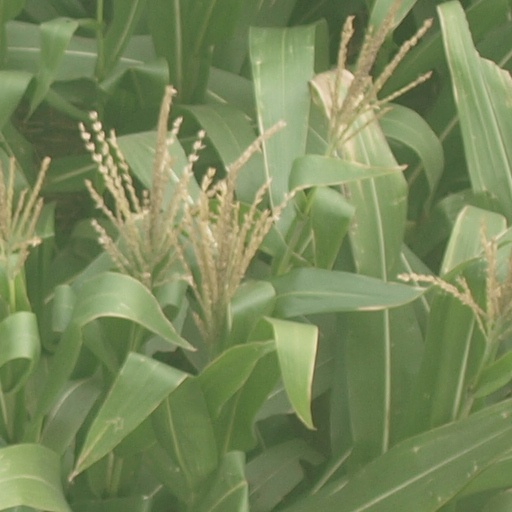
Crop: maize; corn